Corn Exchange, Lincoln

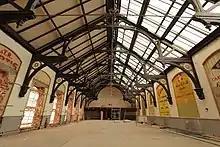
The interior of the building

Since the mid-19th century corn traders had been trading in the old corn exchange in the centre of Cornhill. However, in the mid-1870s directors of the "Lincoln Corn Exchange and Market Company", which operated the earlier building, decided to finance and commission a much more substantial corn exchange for the city.